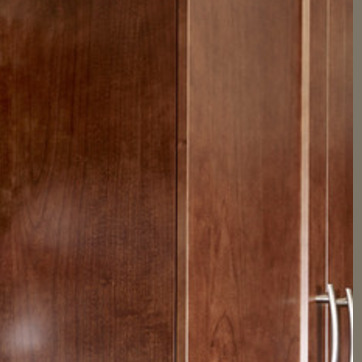
Material: wood